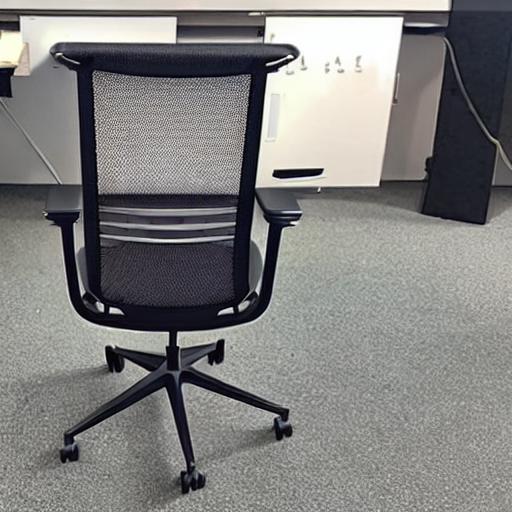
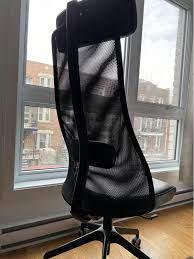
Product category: items_chair
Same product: no